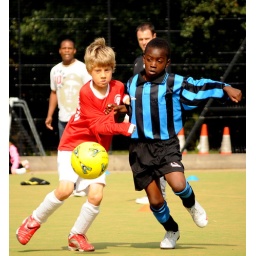
Boys: Brackenbury (red shirts) v Good Shepherd (blue and black striped shirts). Photography by Justin Thomas